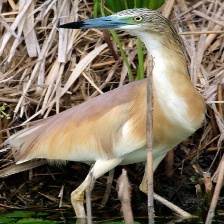
Species: SQUACCO HERON
Scientific name: ARDEOLA RALLOIDES
ImageNet parent category: little_blue_heron